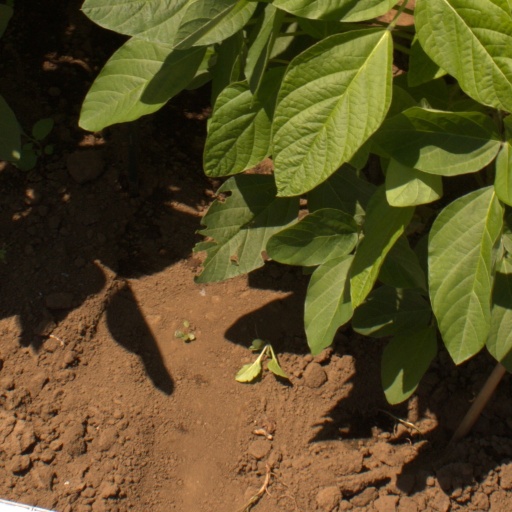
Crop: soybean